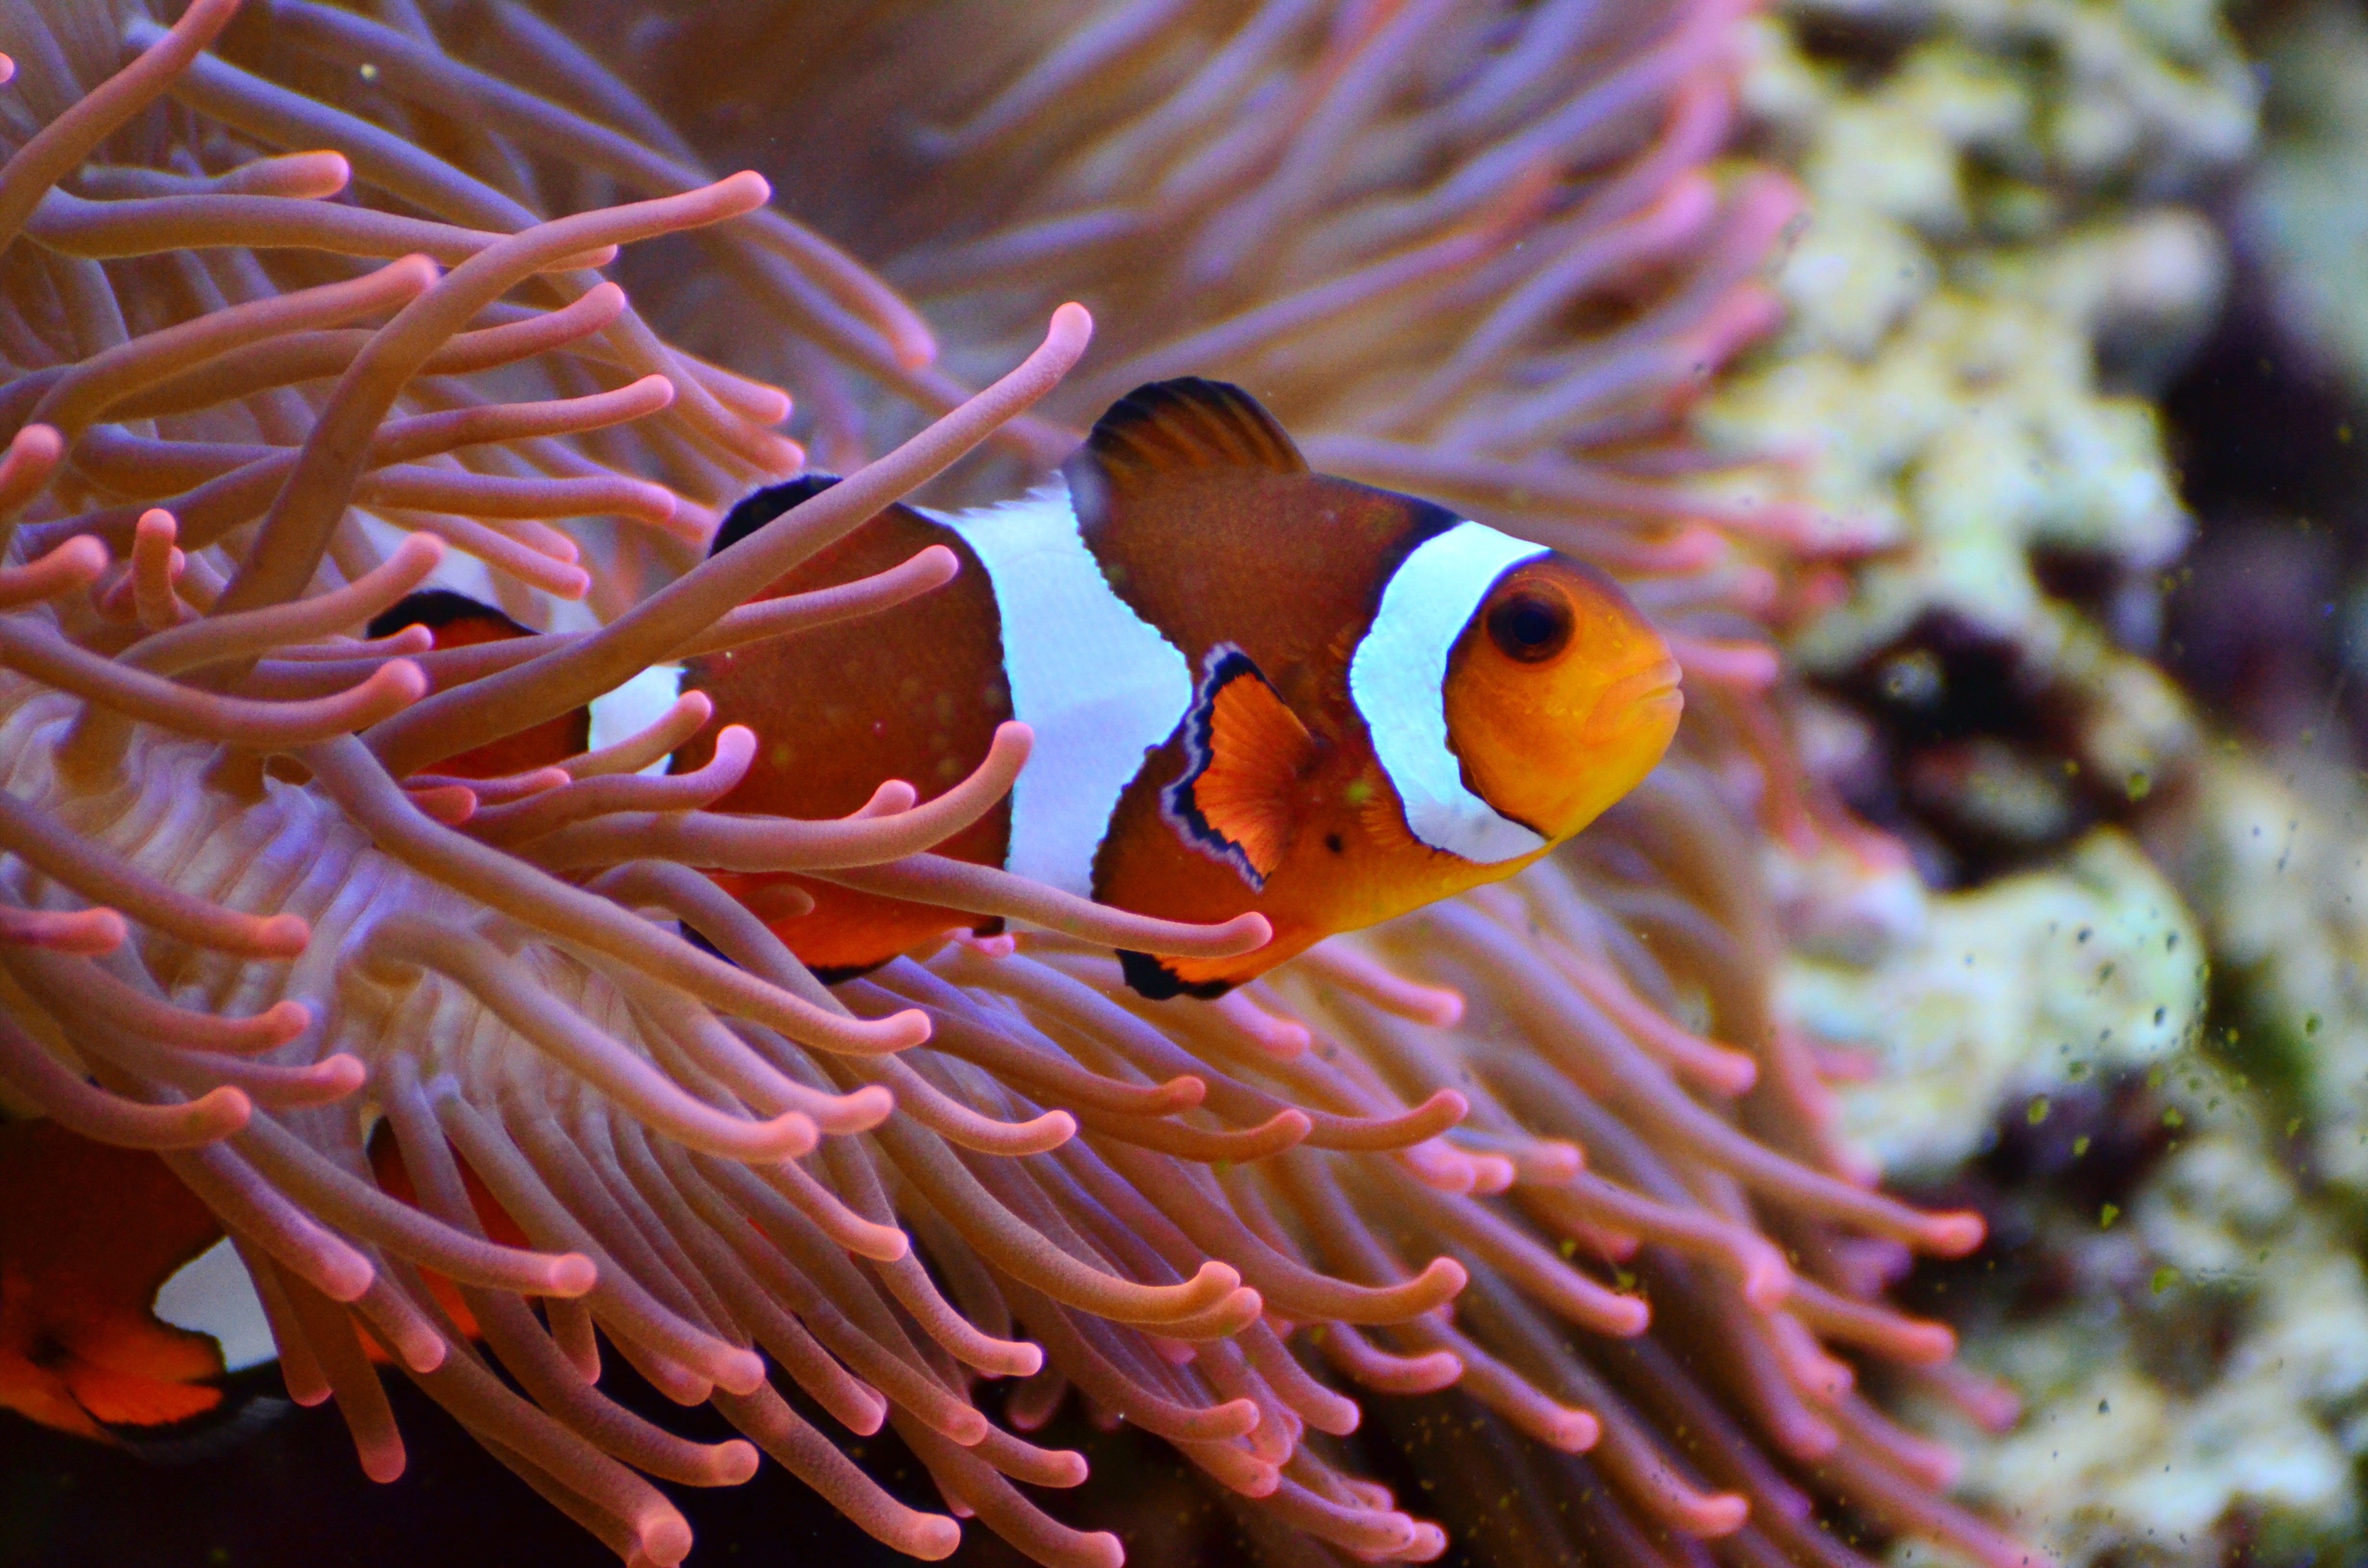
underwater, swim, biology, fish, toy, fauna, coral, coral reef, invertebrate, marine life, clown fish, reef, close up, aquarium, exotic, underwater world, meeresbewohner, macro photography, organism, exotic fish, water creature, anemone fish, amphiprion, sea anemone, marine biology, coral reef fish, pomacentridae